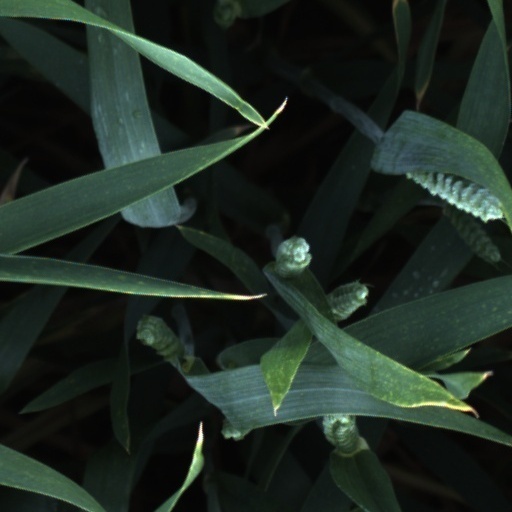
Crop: wheat